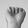
ASL letter: A